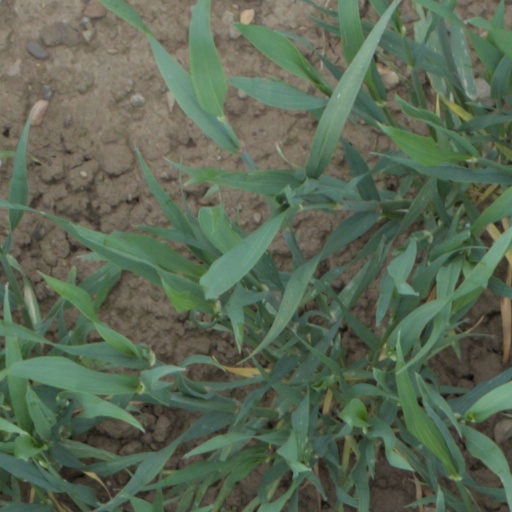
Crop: wheat